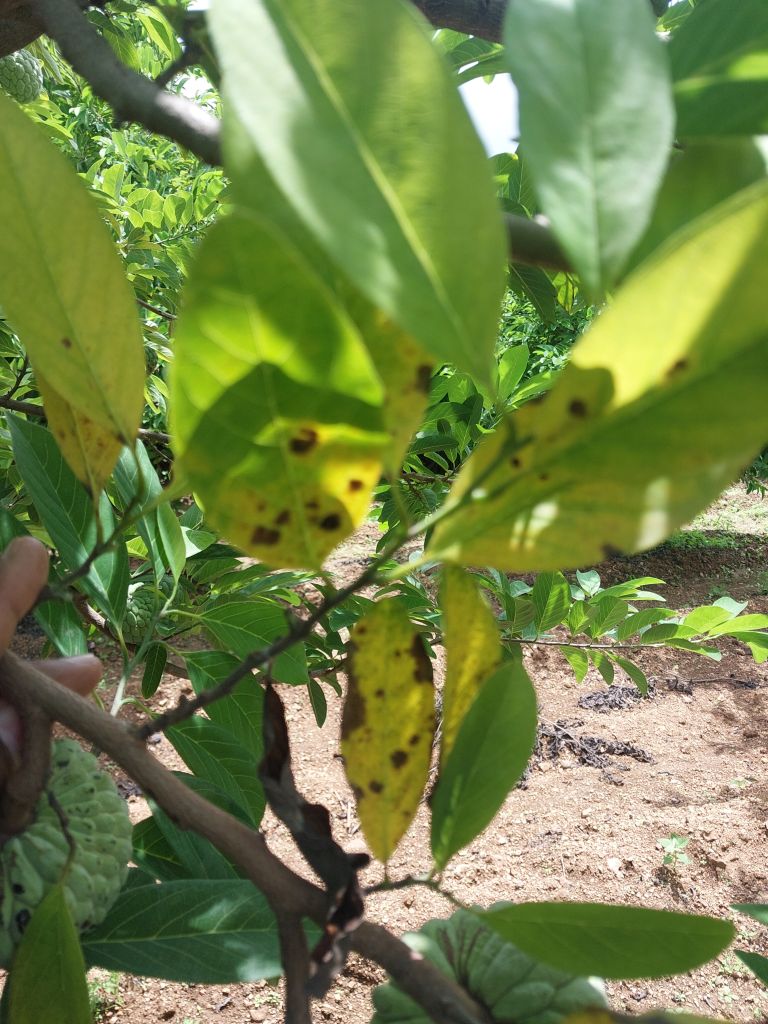
Disease label: Leaf spot on Leaves